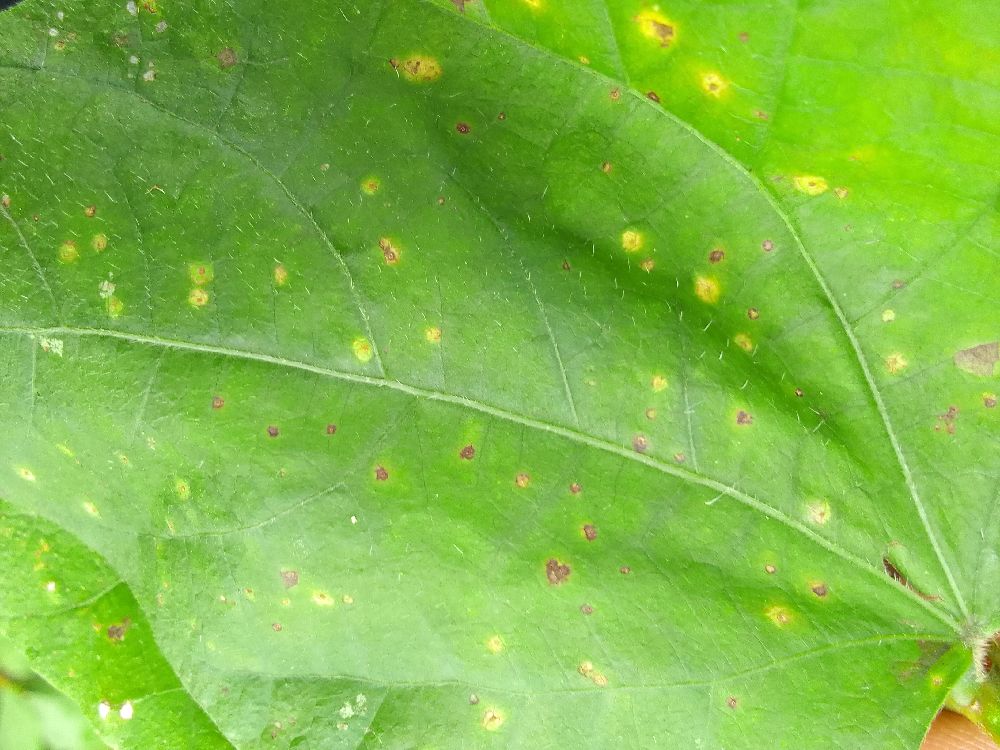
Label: rust